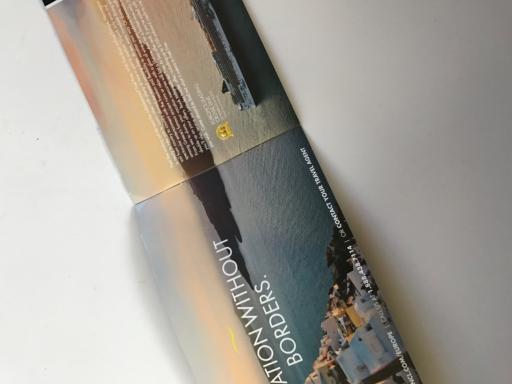
Label: paper